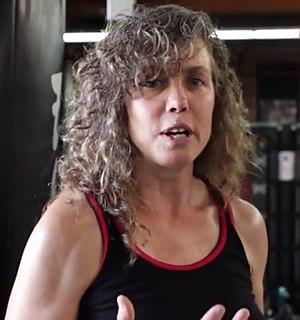
Kathy Long est une actrice et championne de kick boxing américaine, née le 21 avril 1964 à Saint-Louis.